Rope incense

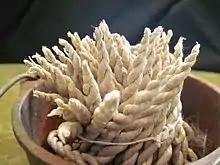
Tibetan rope or twist style stickless incense, pictured in a cast-iron miniature cauldron in which such incense can be safely burned.

Rope incense or Tibetan incense is made in Tibet, Northern parts of Nepal, and Bhutan. Incense is an important representation of the Tibetan culture. These incenses have a characteristic "earthy" or herbal scent to them. Rope incenses can contain 30 or more ingredients. Like most Asian incense, Tibetan incense is extruded into lengths or coils, rather than rolled around a bamboo stick. The incense is known as "bateko dhoop" (lit. braided incense) in Nepali language and is used as an alternative to stick incense.